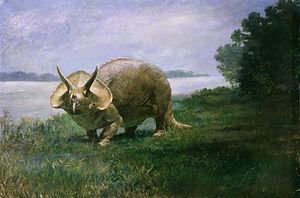
Triceratops est un genre éteint célèbre de dinosaures herbivores de la famille des cératopsidés qui a vécu à la fin du Maastrichtien, au Crétacé supérieur, il y a 68 à 66 millions d'années, dans ce qui est maintenant l'Amérique du Nord.